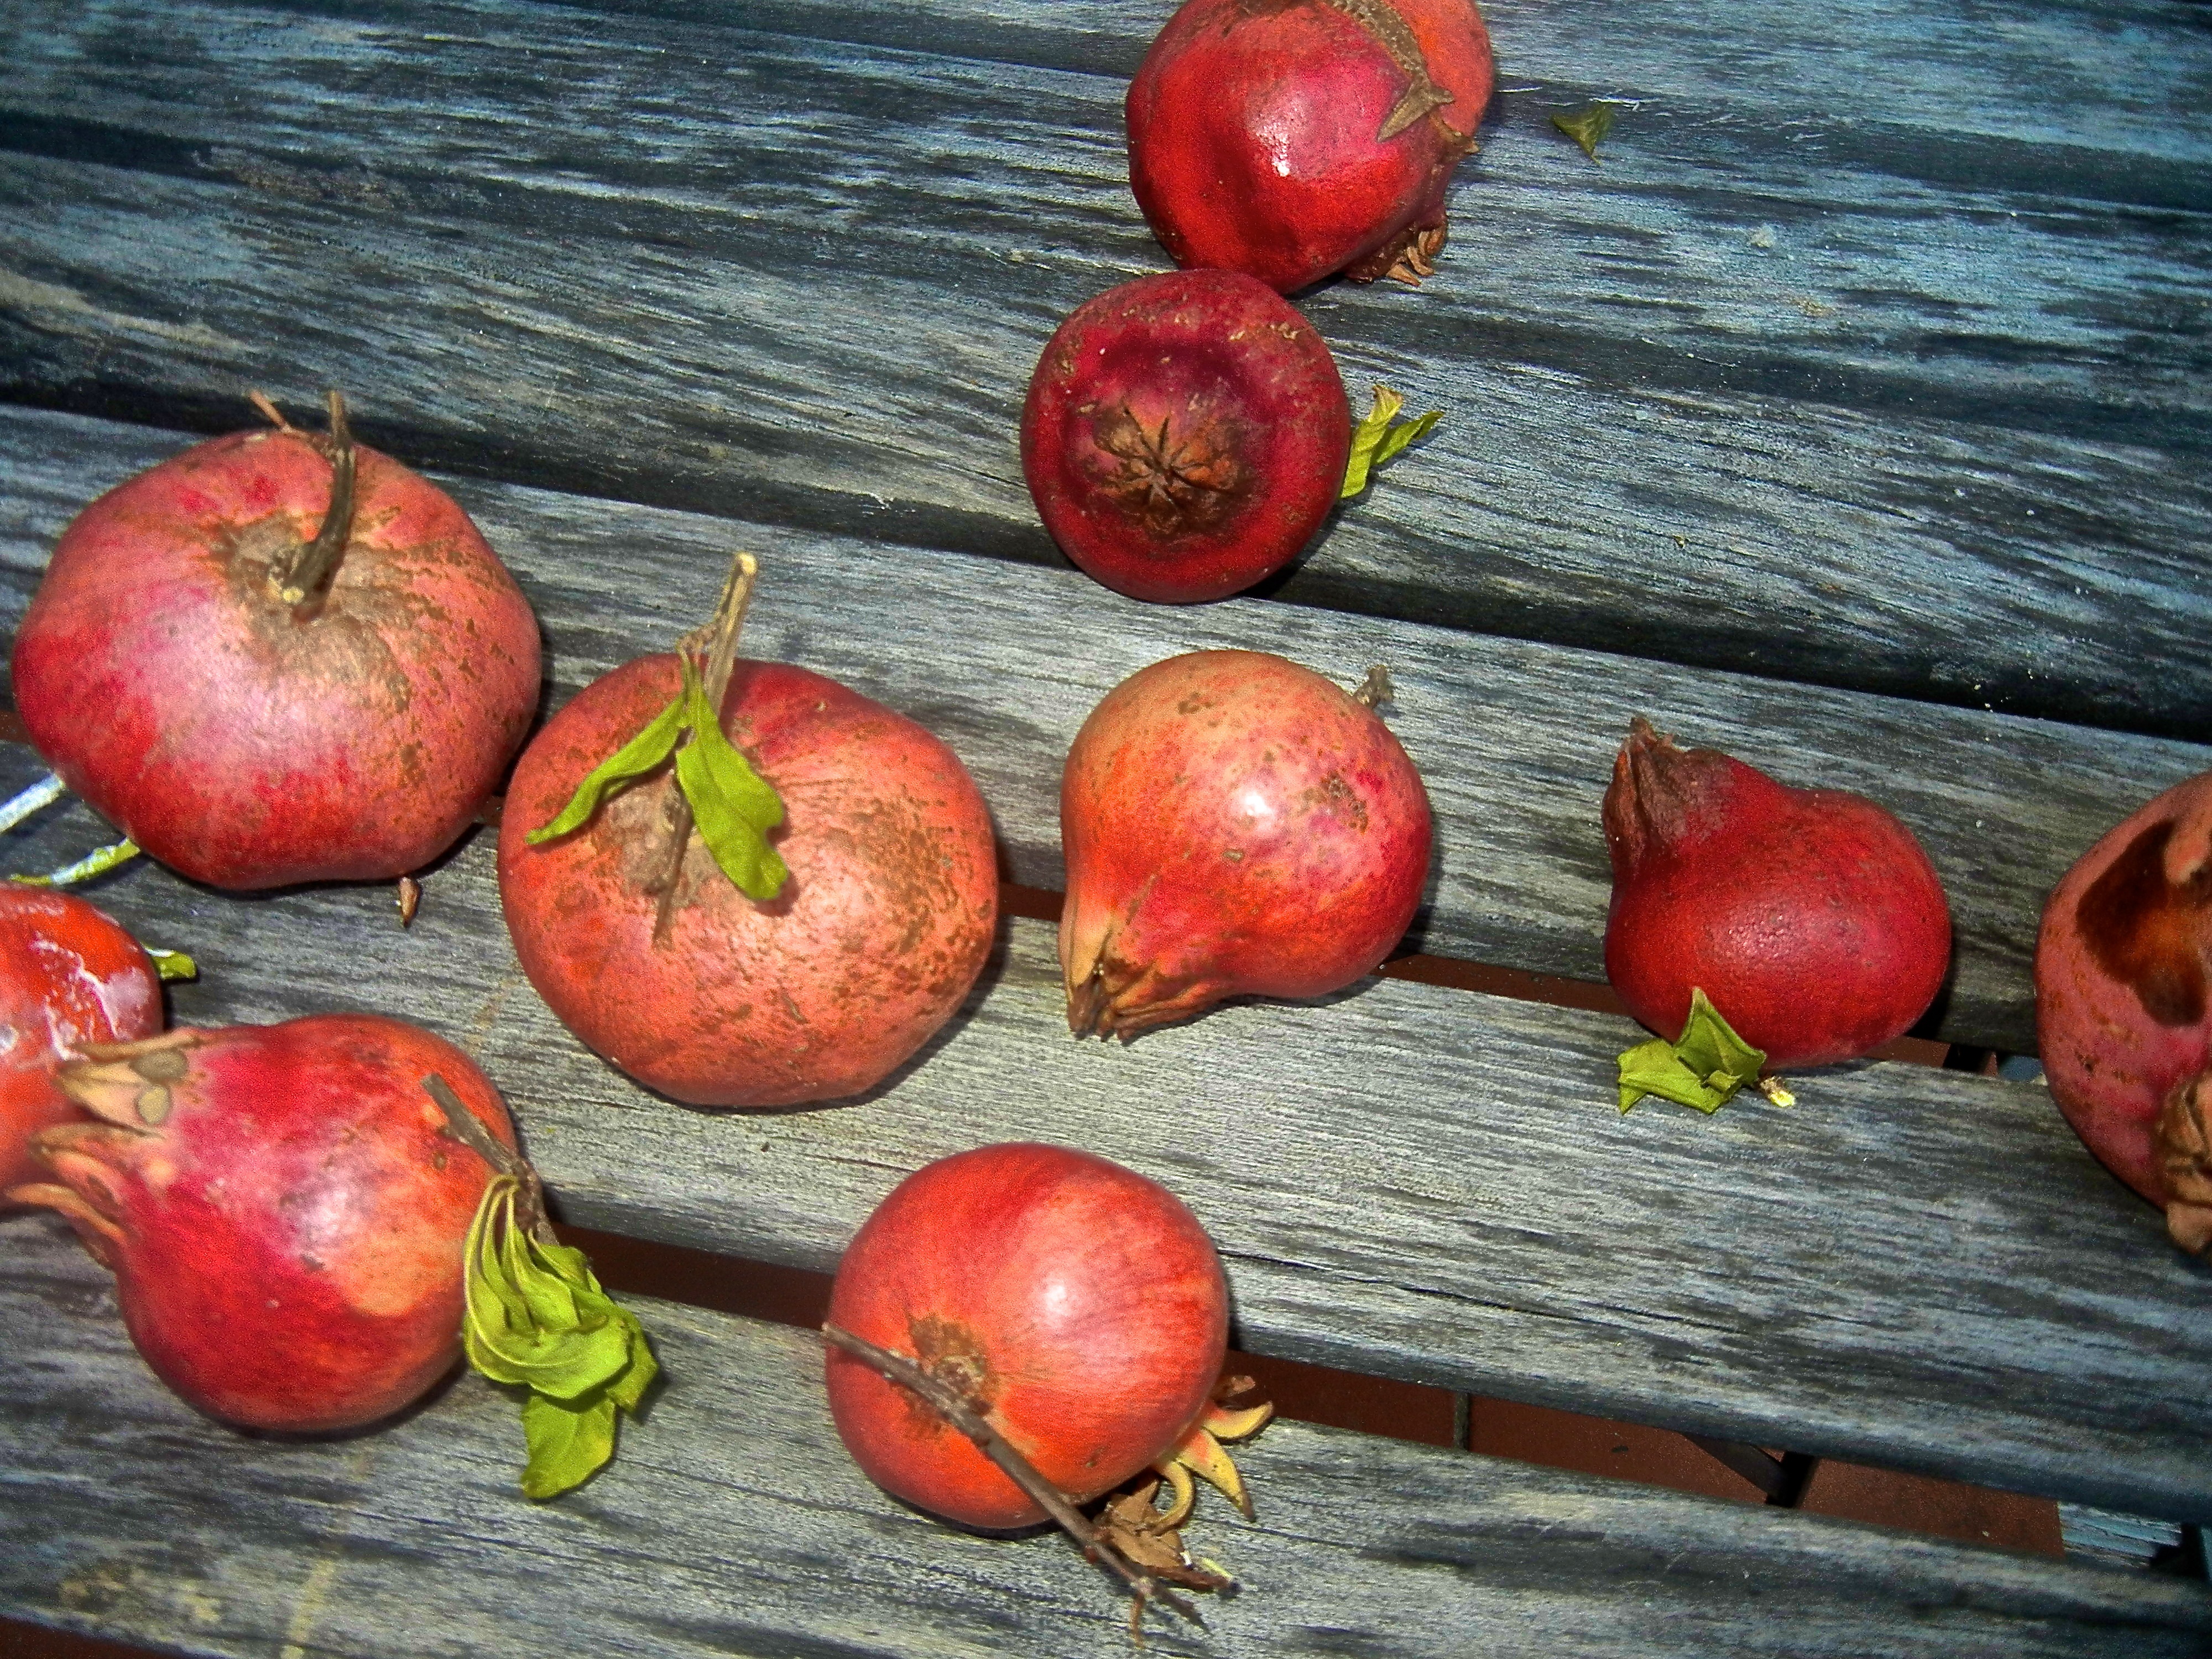
apple, table, plant, wood, fruit, fall, rustic, food, red, ingredient, produce, autumn, fresh, healthy, delicious, still life, painting, pomegranate, thanksgiving, eating, aromatic, flavor, flowering plant, still life photography, land plant